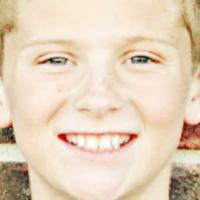
Age group: age 01-10